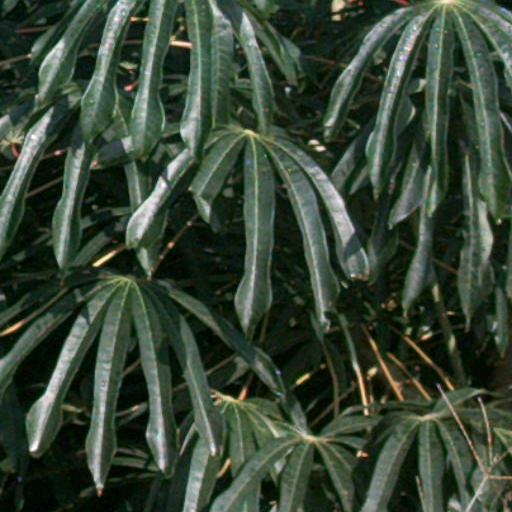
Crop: cassava